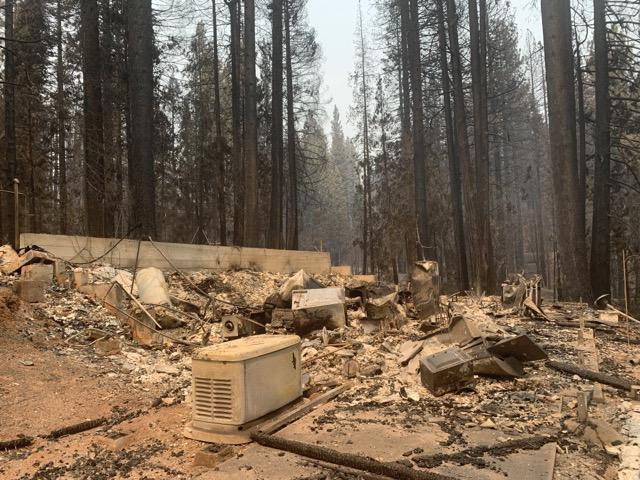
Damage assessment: destroyed